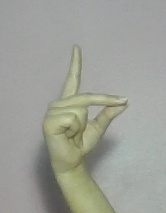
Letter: ta